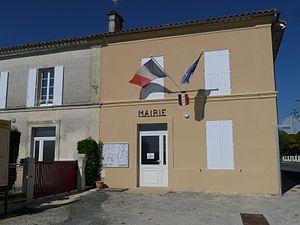
Mairie de Brie-sous-Archiac, Charente-Maritime, France
Brie-sous-Archiac est une commune du Sud-Ouest de la France située dans le département de la Charente-Maritime.